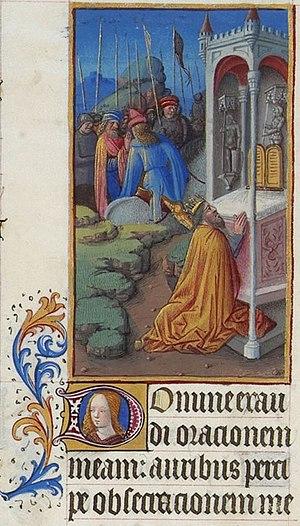
Début du Psaume 143 (142), Les Très Riches Heures du duc de Berry Folio 70v